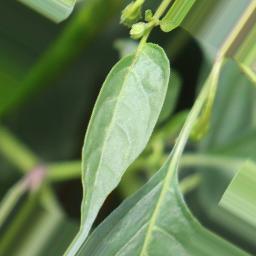
Label: mites_and_trips